Ritchie Blackmore

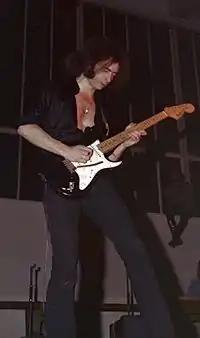
Blackmore in Hamburg, 1971

During the 1960s, Blackmore played a Gibson ES-335 but from 1970 he mainly played a Fender Stratocaster until he formed Blackmore's Night in 1997. The middle pick-up on his Stratocaster is screwed down and not used. Blackmore occasionally used a Fender Telecaster Thinline during recording sessions. He is also one of the first rock guitarists to use a "scalloped" fretboard which has a "U" shape between the frets.